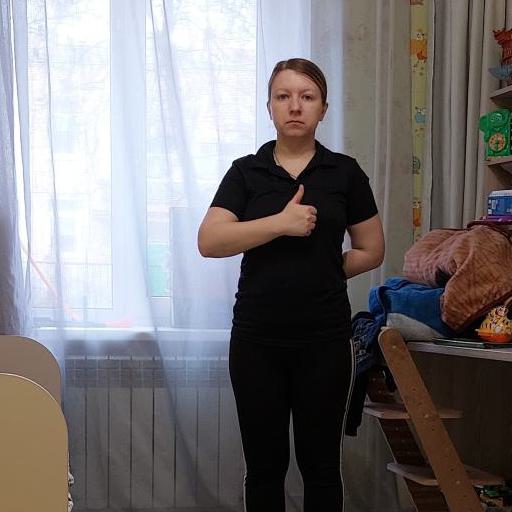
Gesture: like